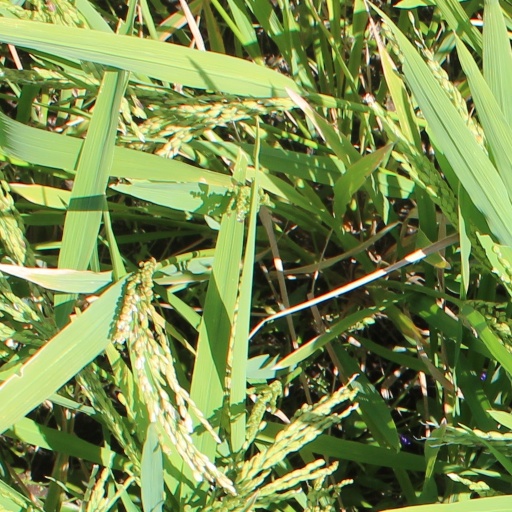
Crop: rice